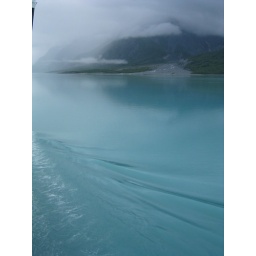
Entering Glacier Bay. Notice how smooth the water is.    Sediment of ground rocks caused by the glaciers clouds the water with silt.